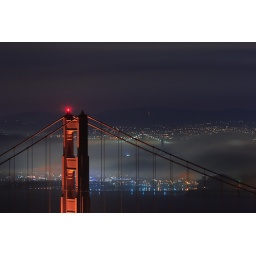
both golden gate bridge and bay bridge. around 5:30 am.